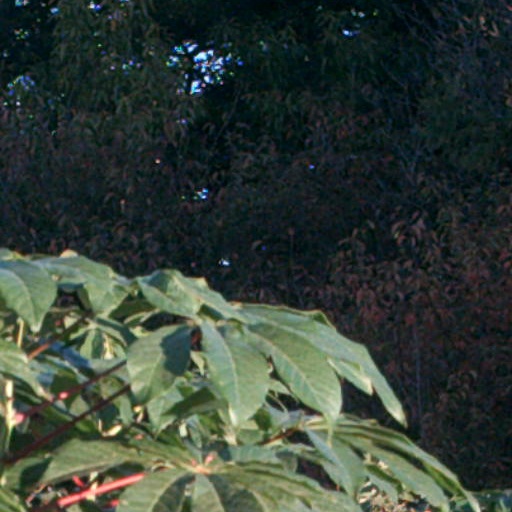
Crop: cassava